Robert Pious

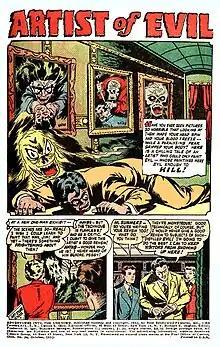
Comic book cover, 1952

During the 1940s, Pious produced cartoons for the United States Office of War Information and illustrated stories in pulp magazines and comic books. Starting in the 1950s, he also illustrated books for well-known publishers such as Grosset & Dunlap. From the 1960s onward, his portraits of notable African Americans appeared regularly on covers of the "National Scene", a weekly distributed nationwide as a Sunday supplement in African American newspapers. His 1951 oil-on-canvas portrait of Harriet Tubman is held by the National Portrait Gallery.